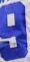
Number: 9